Caucasian Albania

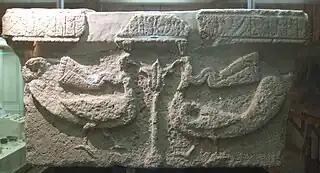
A column capital with an Albanian inscription from a 7th-century church in Mingachevir (Azerbaijan State Museum of History)

The Parthian name for the region was "Ardhan" (Middle Persian: "Arran"). The Arabic was "ar-Rān". In Georgian, it was known as რანი ("Rani"). In Ancient Greek, it was called . What its inhabitants were called is unknown.